Blondine

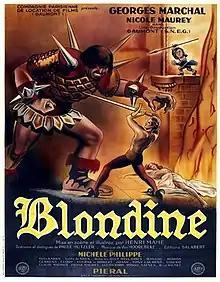

Blondine is a 1945 French fantasy film directed by Henri Mahé and starring Georges Marchal, Nicole Maurey and Michèle Philippe. It was produced in 1943 but not released until 1945 following the Liberation.